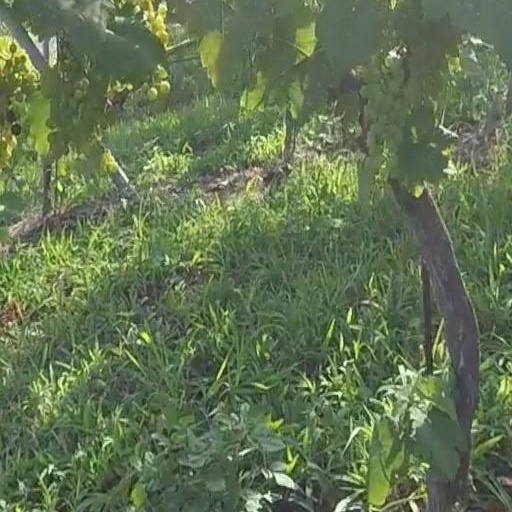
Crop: grape